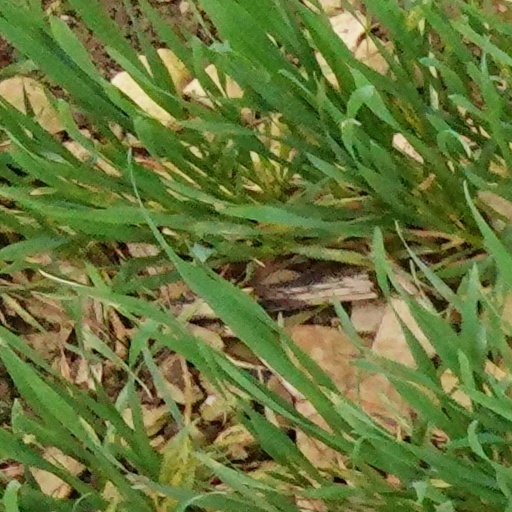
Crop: wheat